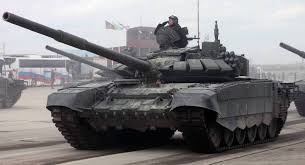
Label: Tank